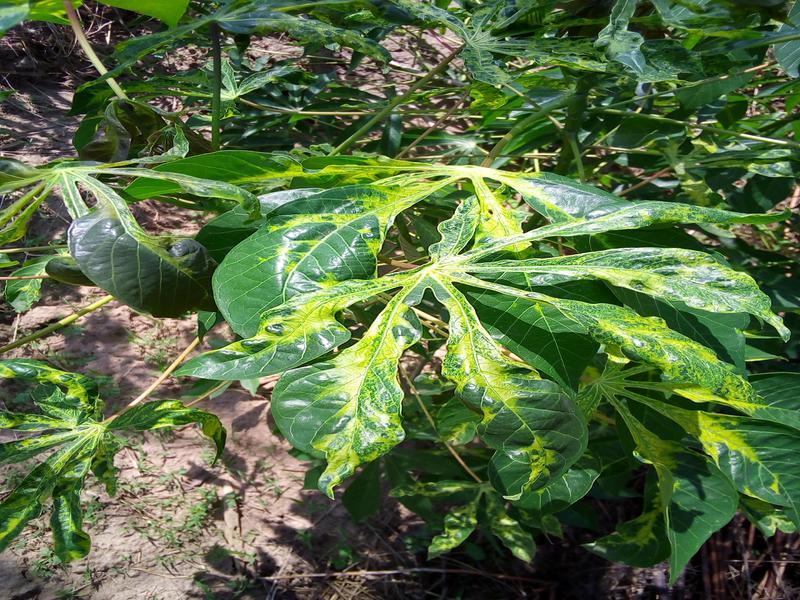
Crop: cassava
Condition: mosaic_disease